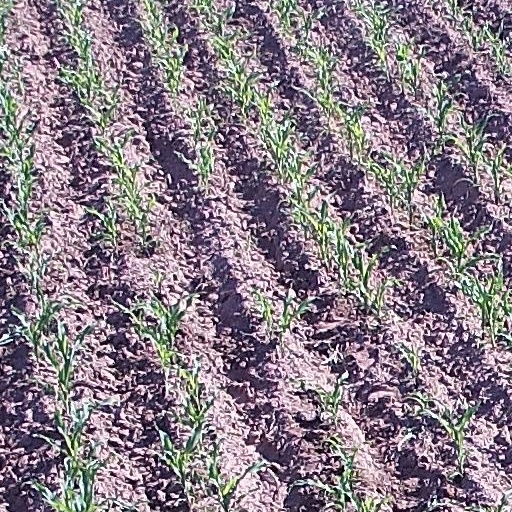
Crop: maize; corn